Harry Hyman

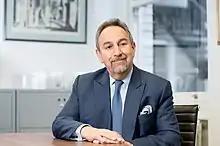
Harry Hyman

Harry Hyman (born 1956 in Harrow, United Kingdom) is a British property entrepreneur. In 1994, he founded Primary Health Properties, a company based on the idea of purchasing primary health care premises and leasing them back to NHS General Practitioners through property investment. The company is part of the FTSE 250 and operates more than 480 medical centers.